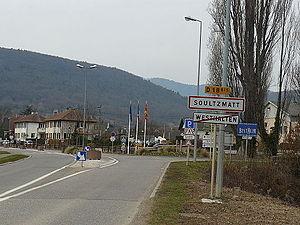
Entrée du village de Soultzmatt par la D 18Bis
Soultzmatt [sult͡smat], dénommée localemement Soultzmatt-Wintzfelden, est une commune française située dans le département du Haut-Rhin, en région Grand Est. Cette commune se trouve dans la région historique et culturelle d'Alsace. Elle est connue pour ses grands terroirs viticoles dont le grand cru Zinnkoepfle. Ses habitants sont appelés les Soultzmattois et les Soultzmattoises.